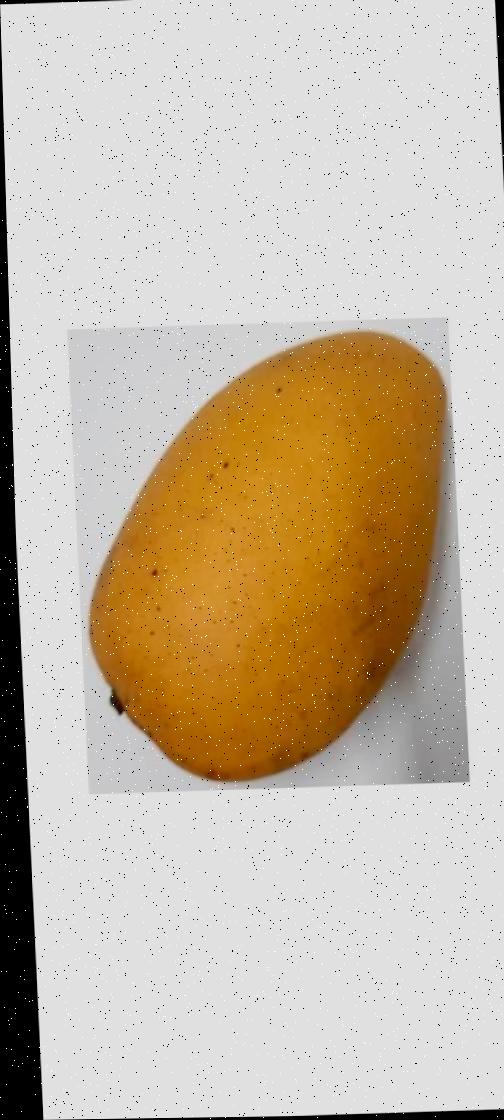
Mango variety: Katimon